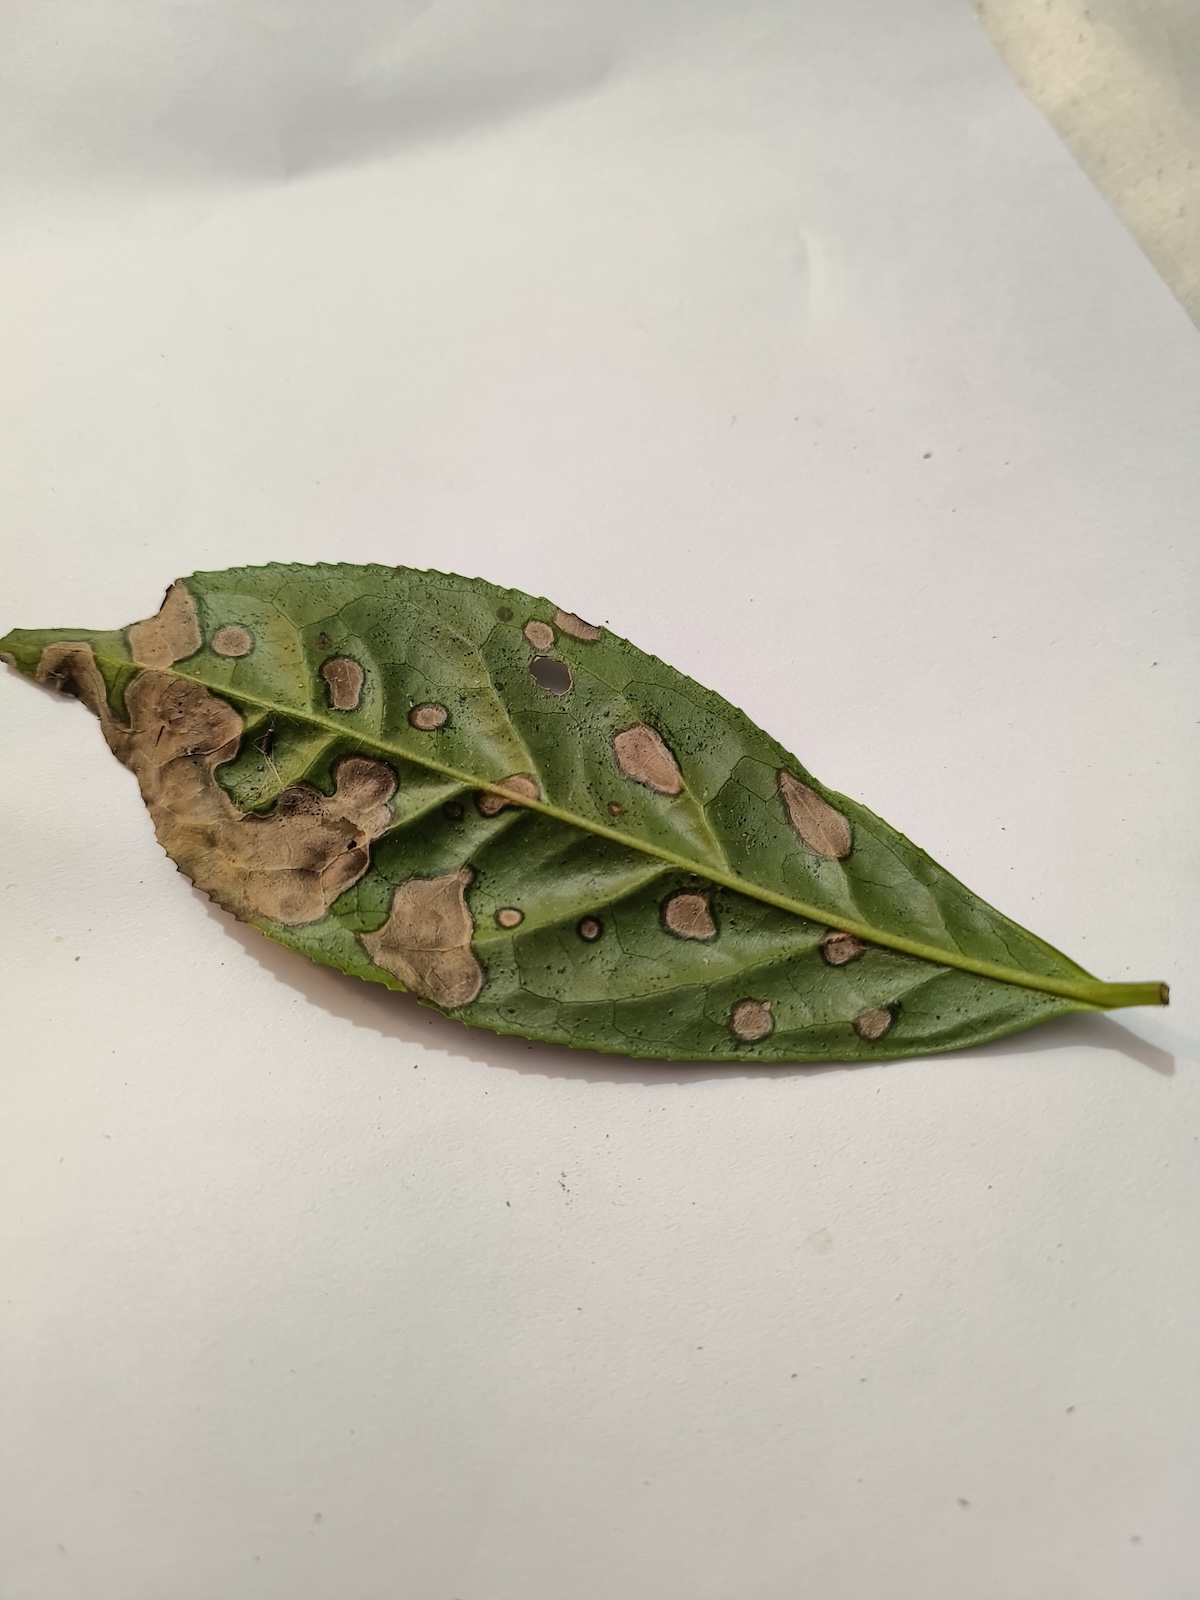
Label: Gray Blight